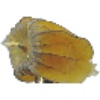
Label: physalis_with_husk